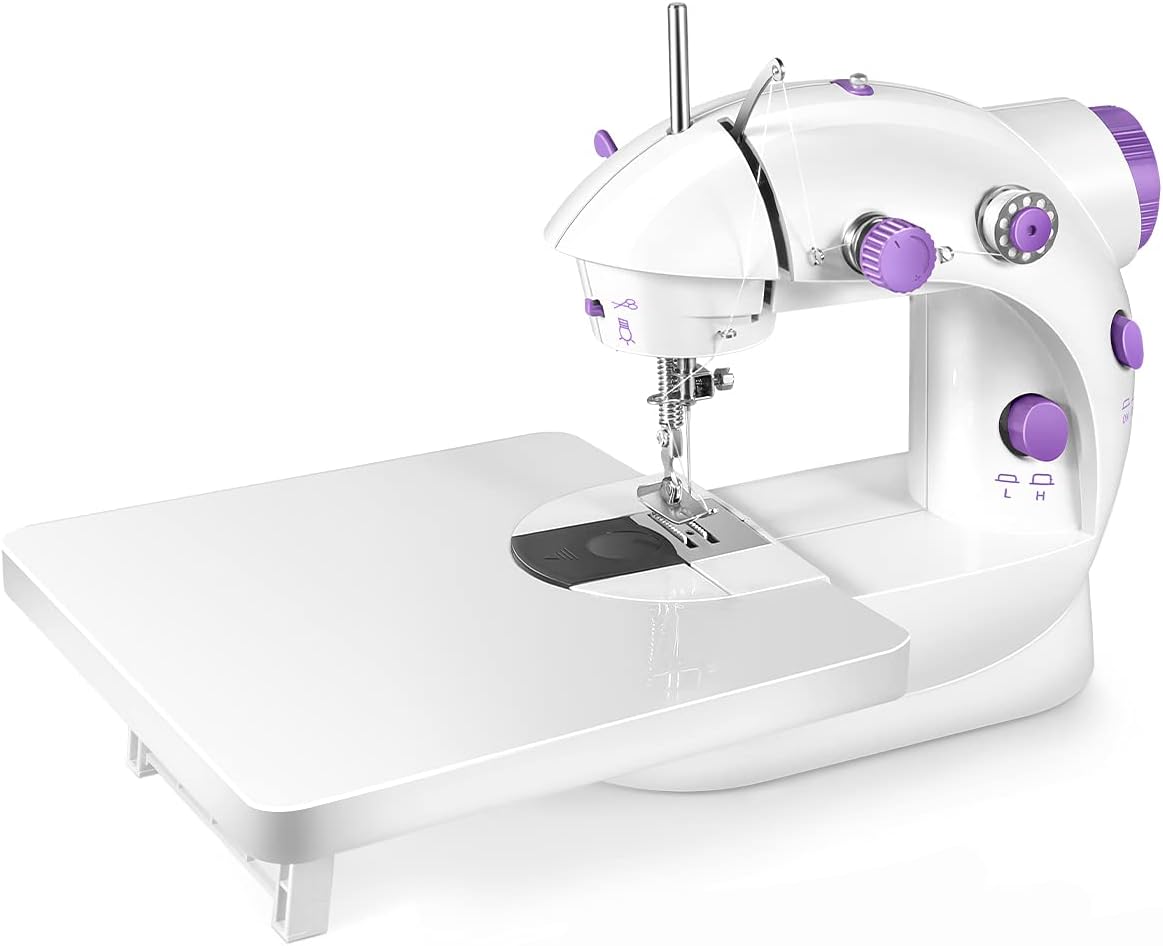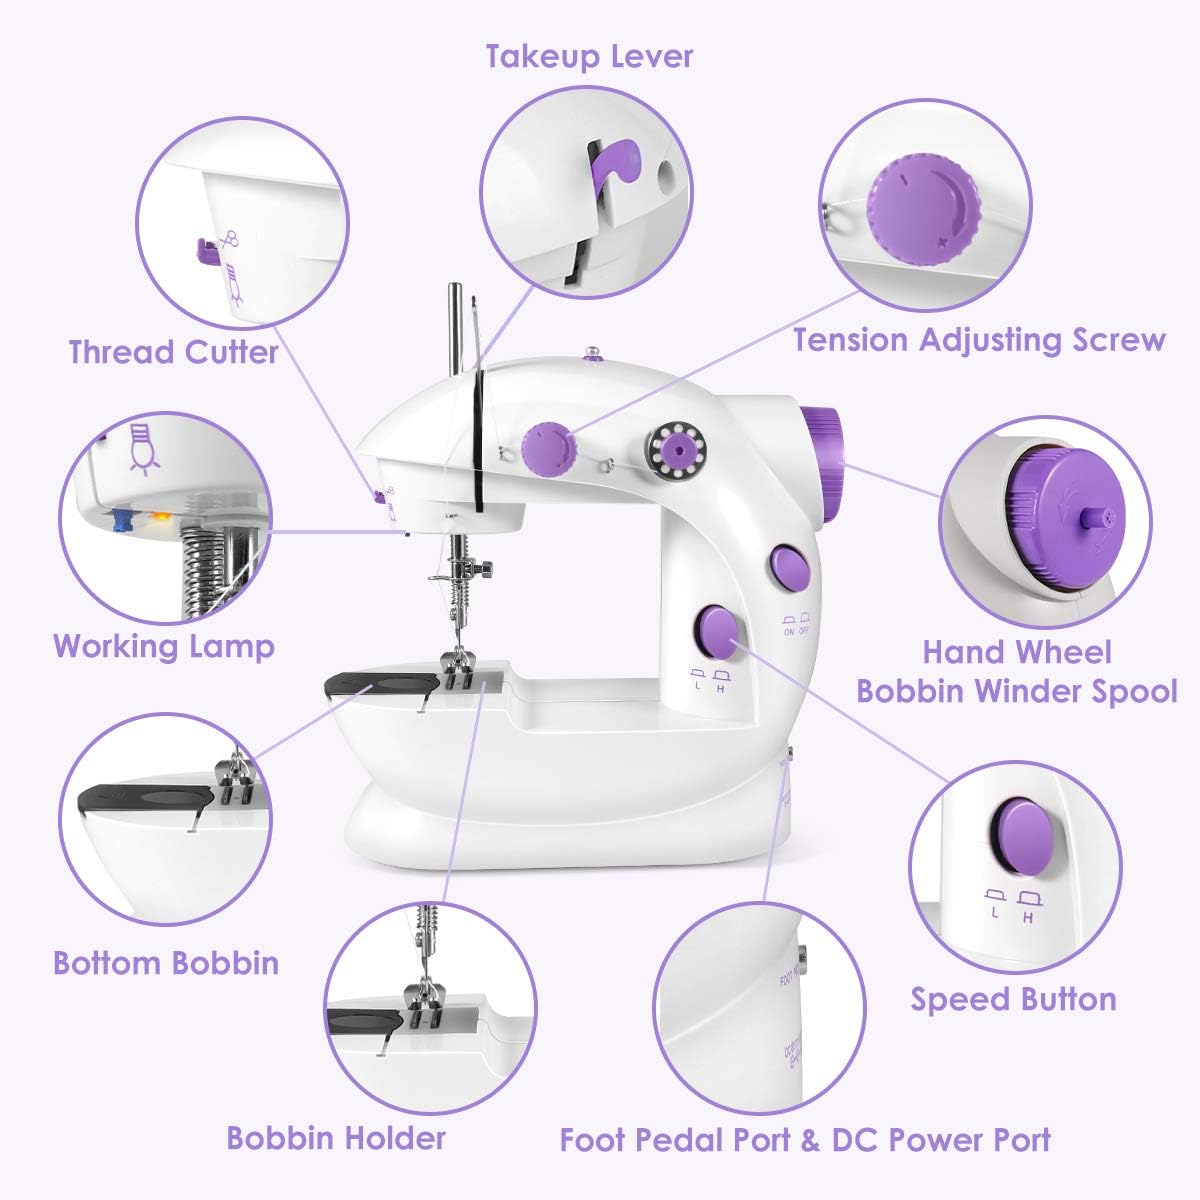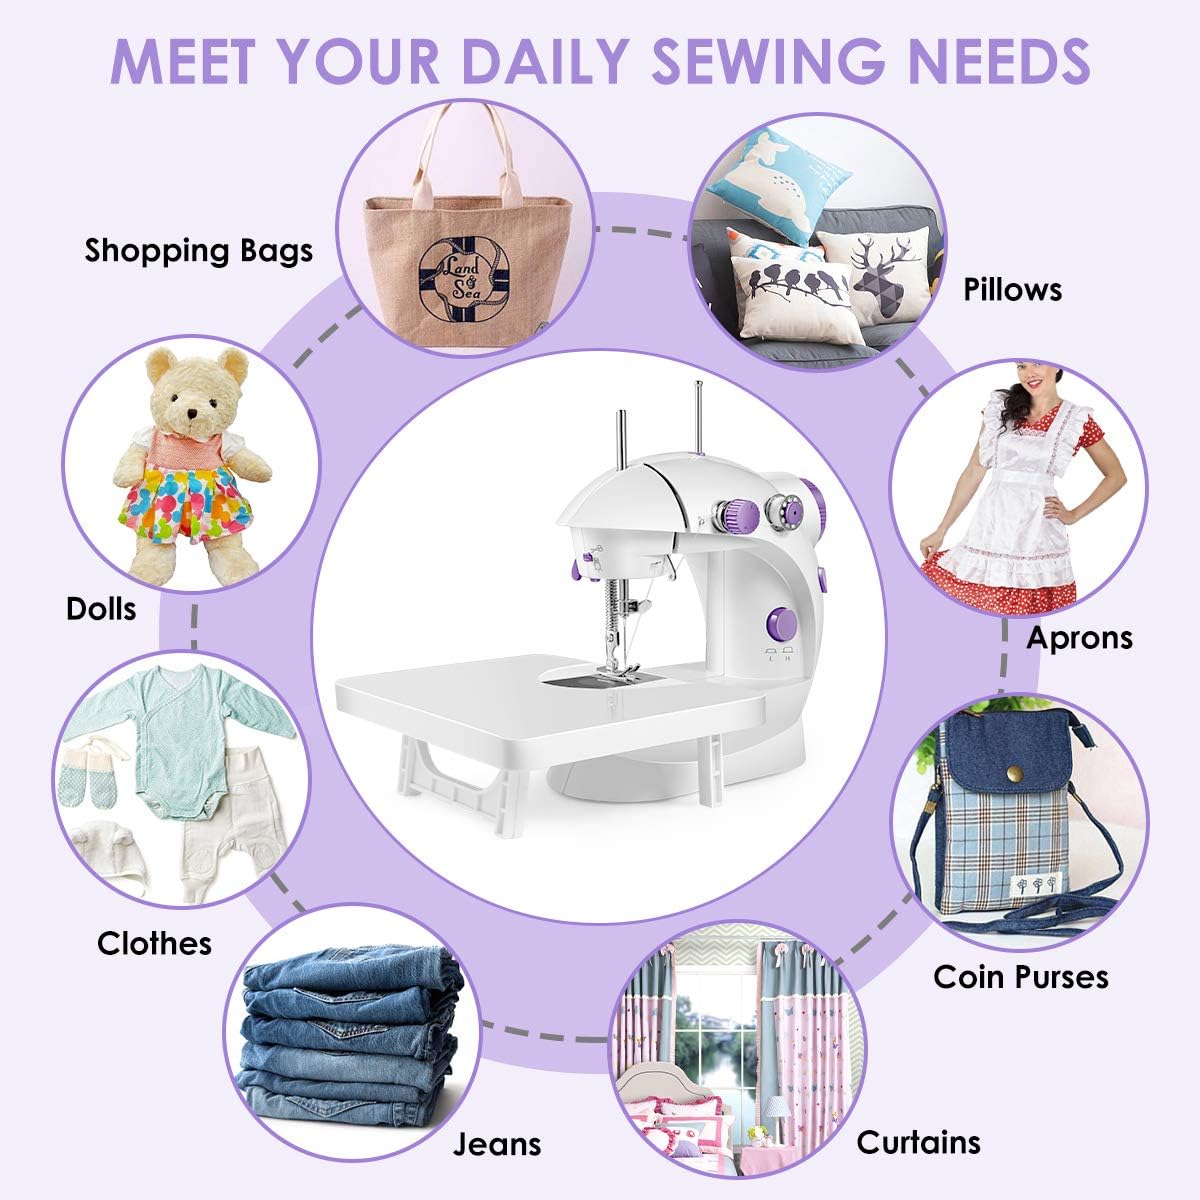
Portable Sewing Machine with Extension Table and Light,Mini Household Electric Handheld Sewing Machine with Upgraded,Two Threads Double Speed Double Switches,Electric Sewing Machine Easy to Use for Kids,Beginners and DIY
Category: Amazon Home
Great choice for both beginners and children! How to remove the bottom line: 1.Remove bobbin cover and Insert coil. 2.Rotate the hand wheel one turn clockwise,press the foot switch to lower the presser foot. 3.Take hold of the line and straighten it,rotate the hand wheel one turn clockwise. 4.After straightening,you can see the superfluous line.Pull the line out. 5.Make one turn and straighten the line.Pull the upper thread outward so that the bottom thread is pulled out. 6.Put the bobbin cover on. Sew: 1.Plug in power adapter and foot pedal(Tip:when there is no power supply you can use it as on manual). 2.Install the extension stand on sewing machine. 3.Lift the presser foot and place the two wires behind.Move the fabric from under the presser foot to the sewing location. 4.Press the switch to sew or use the pedal to sew.Turn on the switch. Safety Notice: 1.Children should use sewing machine under adult supervision. 2.Use portable sewing machine when your hands are dry. 3.You can’t sew clothes until you’ve taken them off. 4.Power lines should be kept away from fire source. 5.The portable sewing machine and parts should not be immersed in water. 6.Don’t touch the needle when using the portable sewing machine. Package Included: Sewing machine*1 Extension table*1 AC/DC Adapter*1 Foot pedal*1 power cable*1 Bobbins*4 Needle*1 Thread*1 English manual*1
Features: 🎡 𝗘𝗮𝘀𝘆 𝘁𝗼 𝗨𝘀𝗲:Whether you are a beginner or a child,you can easily operate the portable sewing machine.Equipped with only one straight stitch mode,it simply the process on sewing. | 🎡 𝗣𝗼𝗿𝘁𝗮𝗯𝗹𝗲 𝗮𝗻𝗱 𝗠𝗶𝗻𝗶-𝘀𝗶𝘇𝗲:With only 8.27*3.77*7.48 inches,the portable sewing machine is lightweight and can be carried anywhere,even travel with it.Mini sewing machine will be a great choice to sew some daily little projects. | 🎡 𝗗𝗼𝘂𝗯𝗹𝗲 𝗧𝗵𝗿𝗲𝗮𝗱 𝗮𝗻𝗱 𝗦𝗽𝗲𝗲𝗱:Double thread design with the cross sewing of upper thread and bottom thread ensures solid seams.The portable sewing machine is equipped two speeds,rapid and slow.Simply push a button,two different sewing speed can be chosen. | 🎡 𝗕𝘂𝗶𝗹𝘁-𝗶𝗻 𝗙𝘂𝗻𝗰𝘁𝗶𝗼𝗻:The portable sewing machine has a built-in light to enhance the light source while sewing and a thread rewind lever for refilling the bobbin from a large spool.It’s also designed with a thread cutter to help cut thread whenever necessary. | 🎡 𝗙𝗼𝗼𝘁 𝗖𝗼𝗻𝘁𝗿𝗼𝗹𝗹𝗲𝗿 𝗮𝗻𝗱 𝗔𝗱𝗮𝗽𝘁𝗲𝗿:The portable sewing machine is equipped with a foot controller and adapter, it would be helpful for fast mending.The electric sewing machine also supports batteries powered with 4 AA batteries.And the adapter is manufactured under the ETL standard for use in United State. | 🎡 𝗪𝗶𝗱𝗲 𝗔𝗽𝗽𝗹𝗶𝗰𝗮𝘁𝗶𝗼𝗻:This portable sewing machine is suitable for a variety of fabrics and can support sewing of pet clothes,shopping bags, table mats, aprons,pouches,etc.